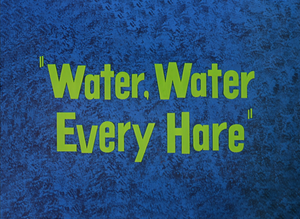
Le docteur abuse est un cartoon Looney Tunes paru en 1952, avec en vedette Bugs Bunny et Gossamer, et est un remake de Dîner de monstres.